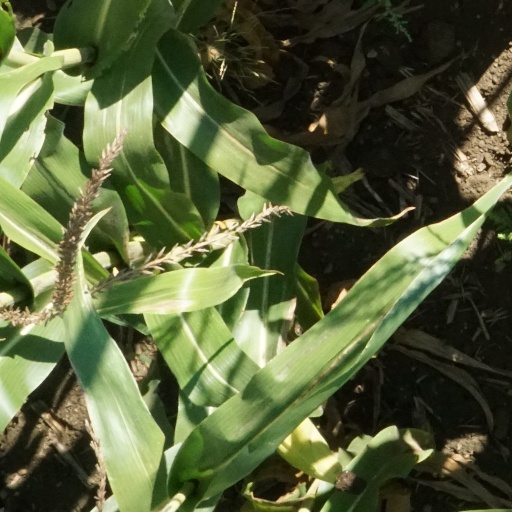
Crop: maize; corn